Consolations (Liszt)

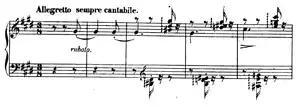
Consolation No. 6, first few bars

The sixth and final Consolation is in E major. It is initially marked "Allegretto sempre cantabile" and is the longest of the "Consolations" with a total of 100 measures. It is the most technically demanding of the "Consolations". The piece has been described by Carl Lachmund, one of Liszt's students, as more characteristic of Liszt's style than the more renowned D major third Consolation. Lachmund provides insight into the style in which Liszt played the Consolation, stating: